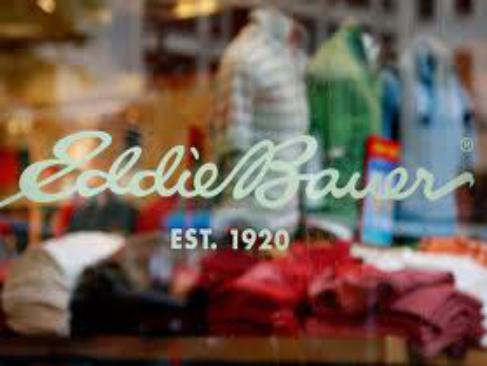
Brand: Eddie Bauer
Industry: Clothes